Broad form deed

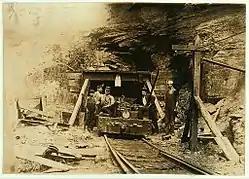
1908 drift coal mine in West Virginia. Photograph by Lewis Hine.

An American creation, the broad form deed did more than just transfer the title of all the mineral rights along with mining rights. The holder was also granted rights to do what they deemed necessary to locate minerals, create any infrastructure needed to amass and relocate the minerals, utilize any resources on the land for mining purpose (like trees or water), and allowed the holder to not be held liable over any damages or the condition of the land and water during or after mining. Views of land ownership at the time typically considered the owner to own from the center of the Earth to the sky above. The broad form deed altered this view legally which bears the question of what legal precedent was in place that allowed for this severance to occur.